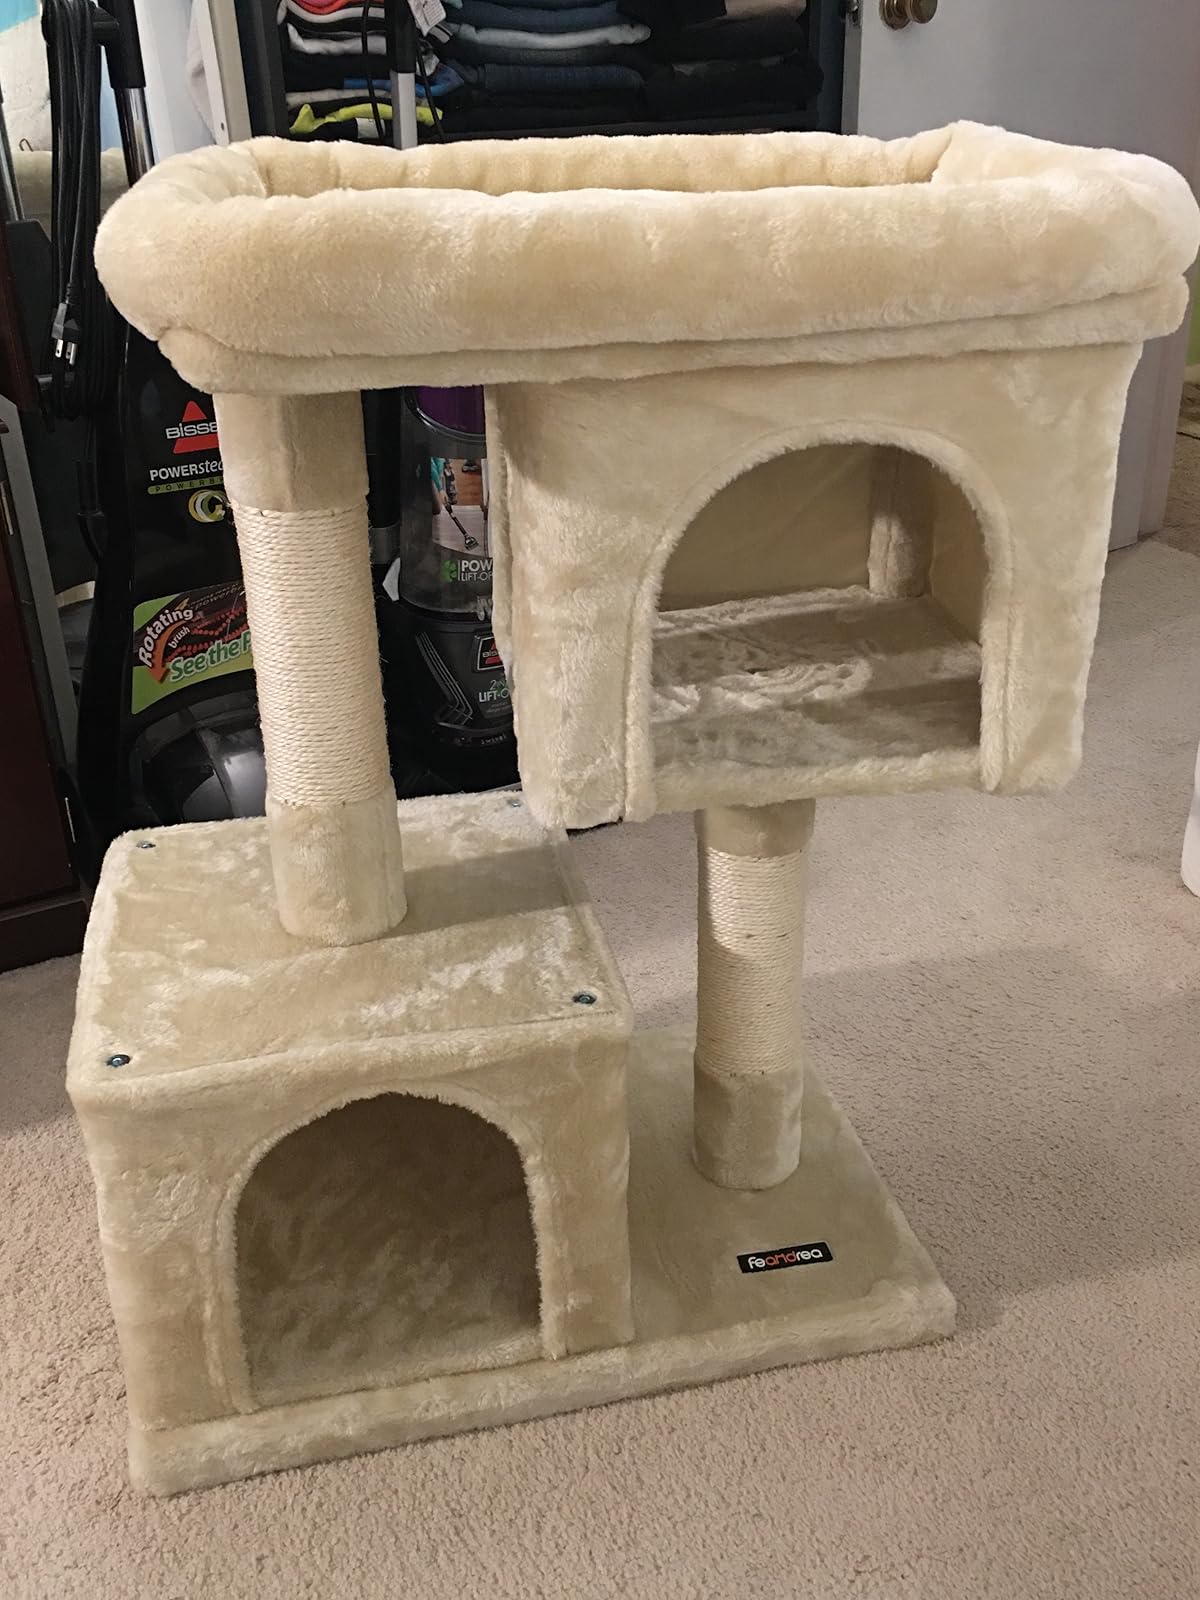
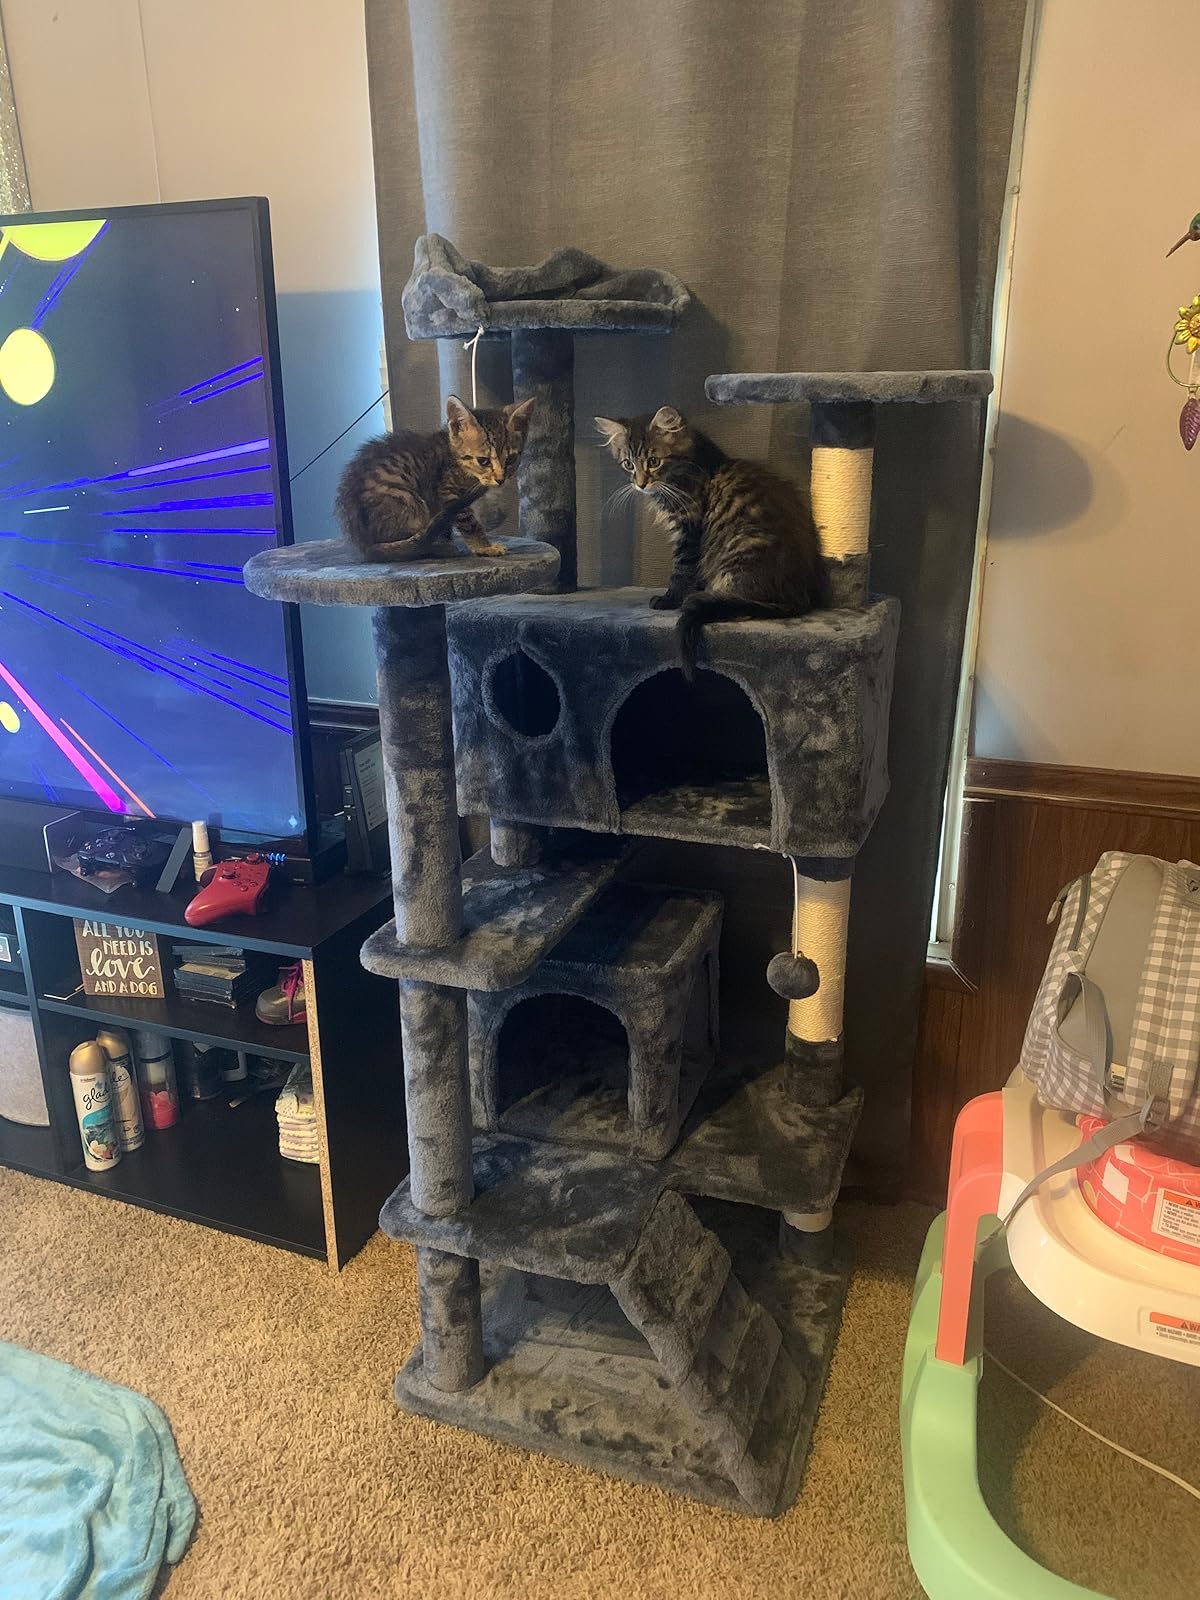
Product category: items_cat tree
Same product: no